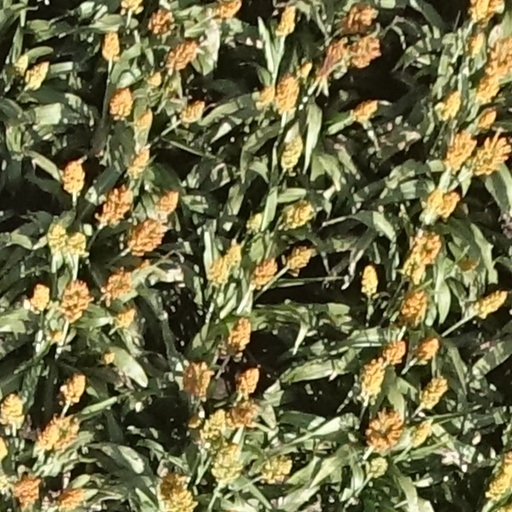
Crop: sorghum